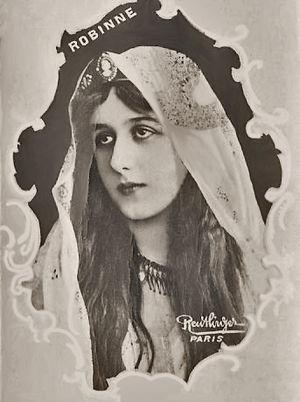
Gabrielle Anna Charlotte Robinne, née à Montluçon le 1ᵉʳ juillet 1886 et morte le 18 décembre 1980 à Saint-Cloud, est une comédienne française.